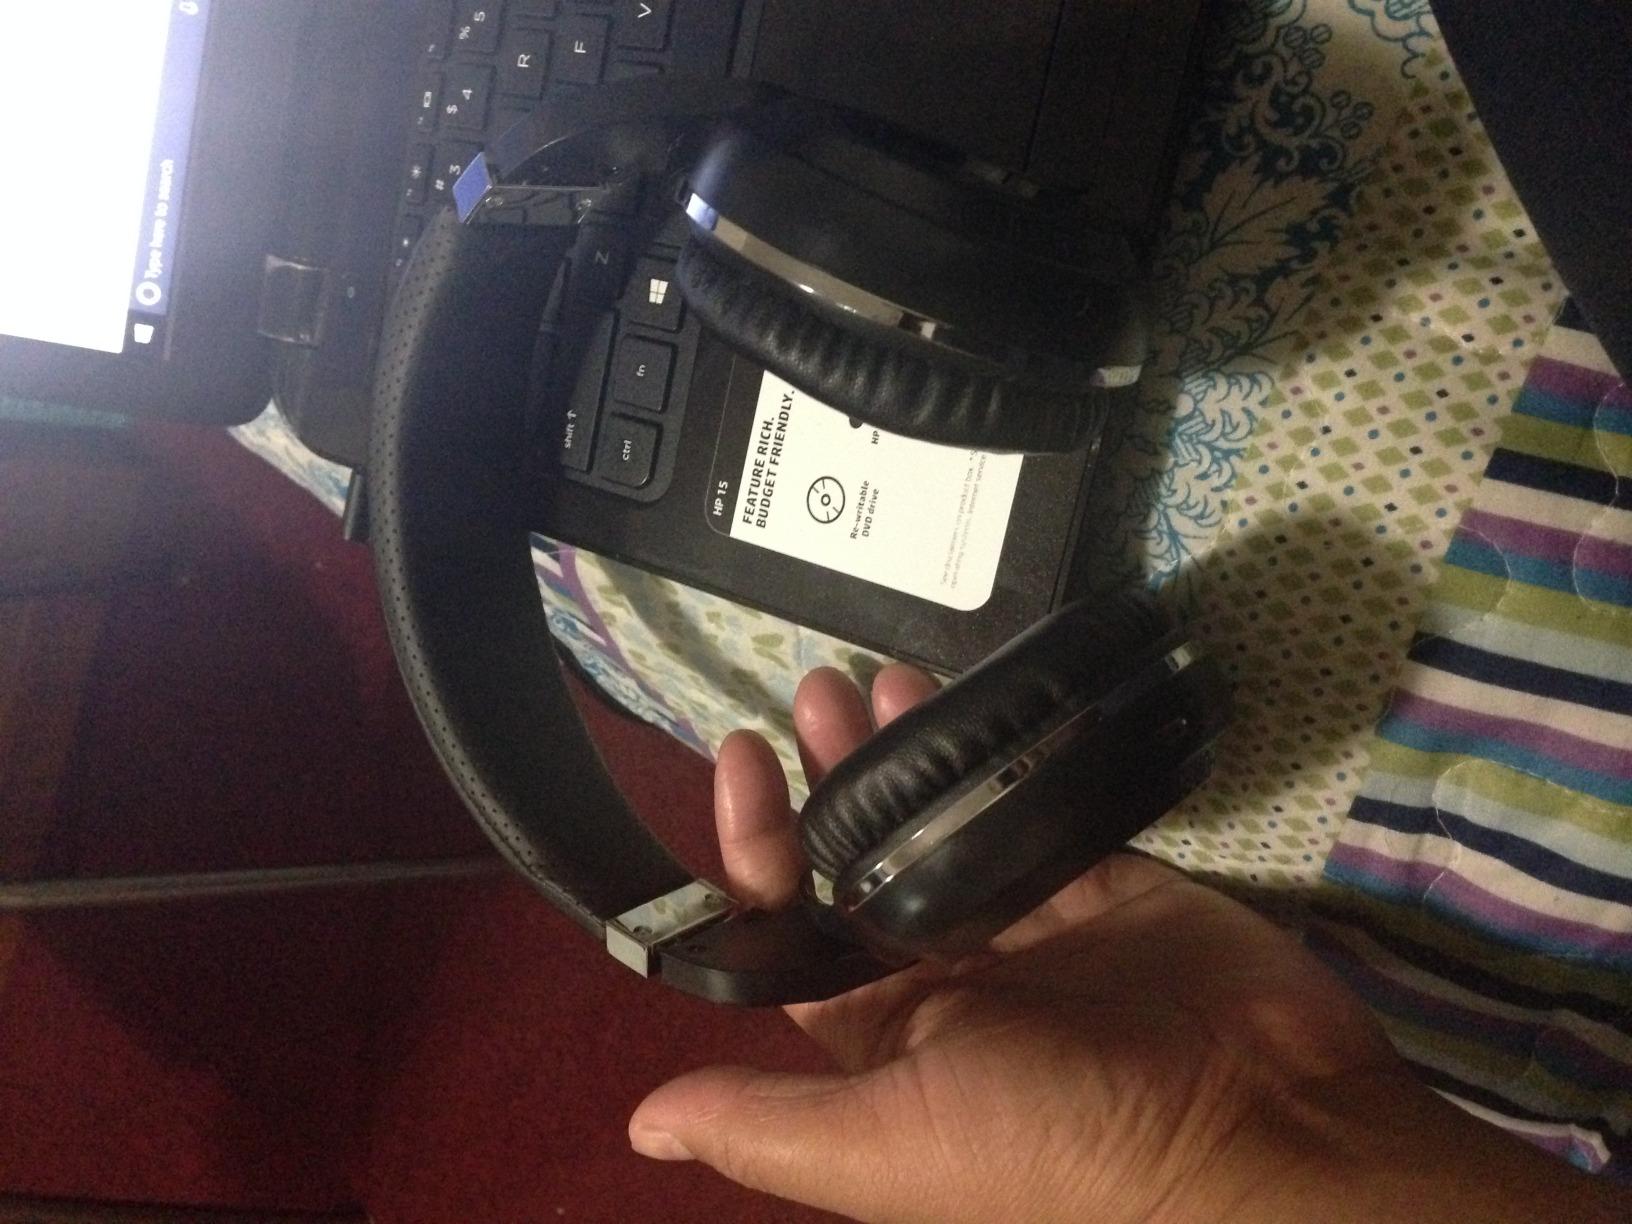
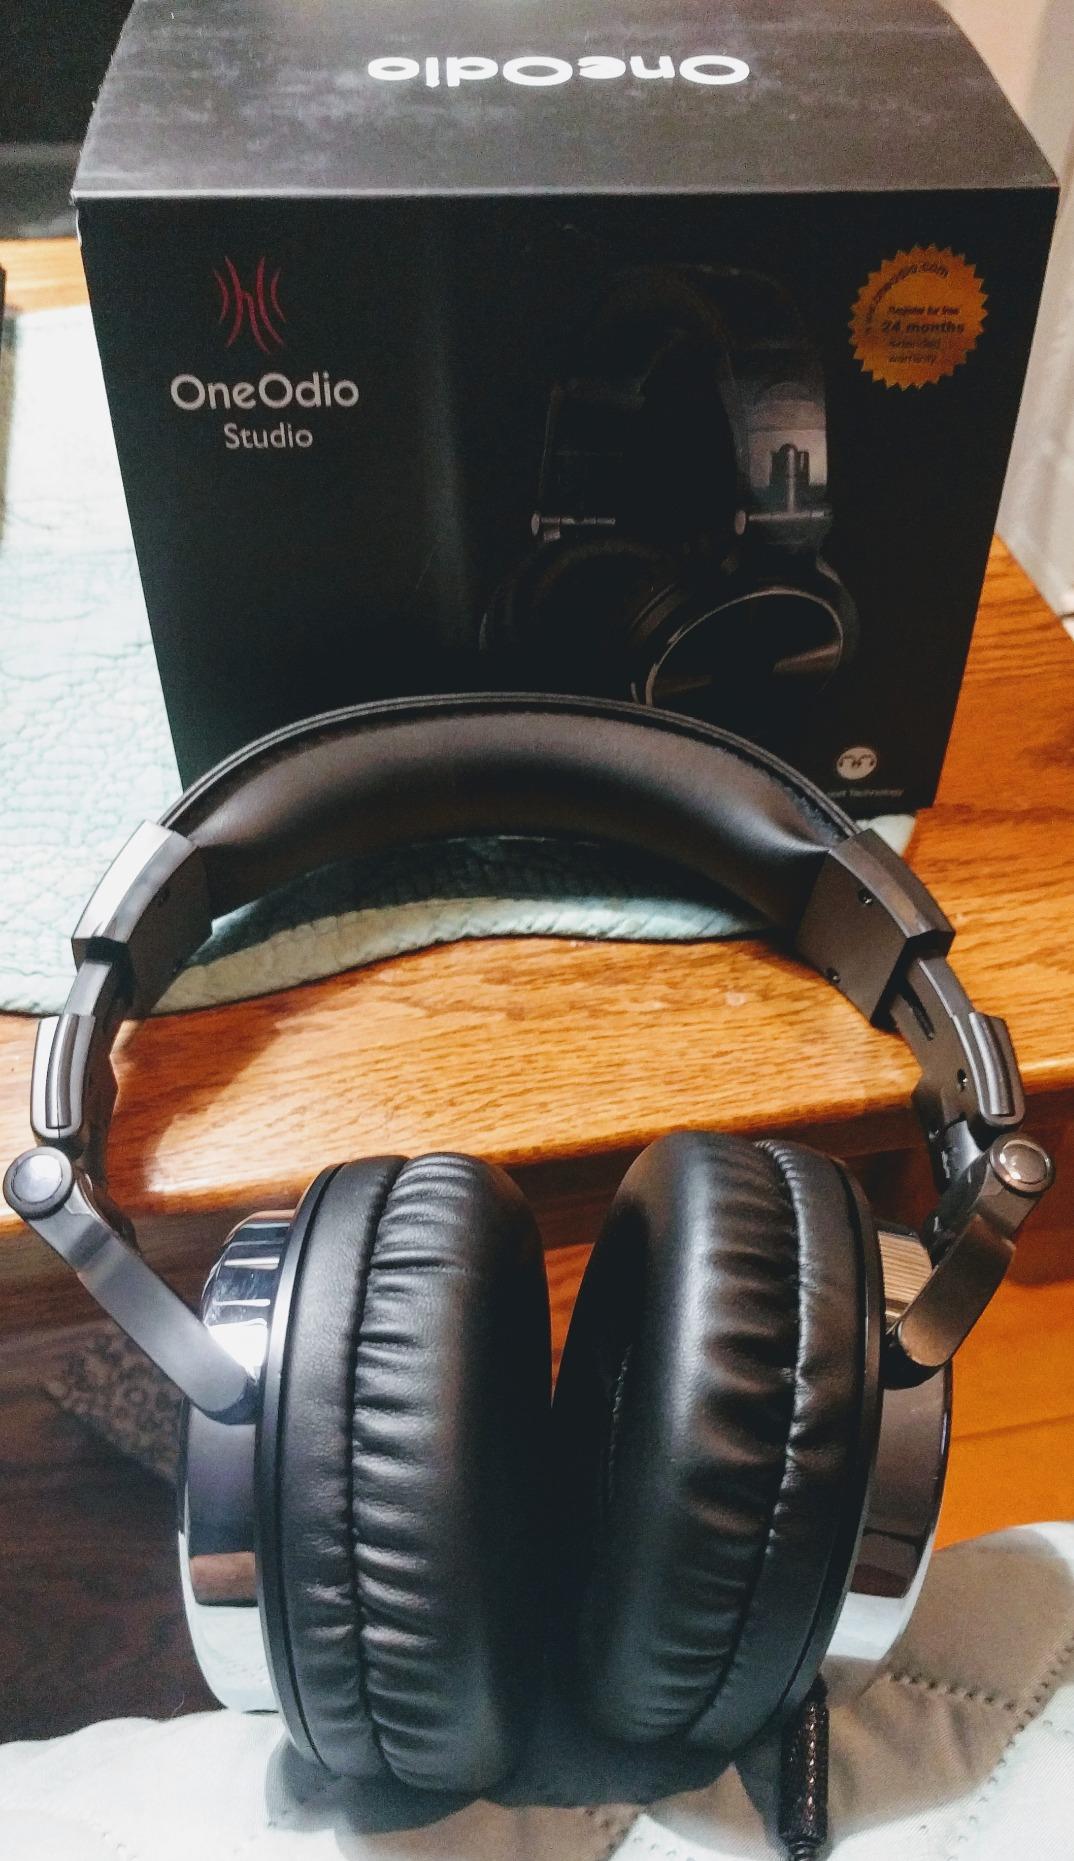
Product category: headphones
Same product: no